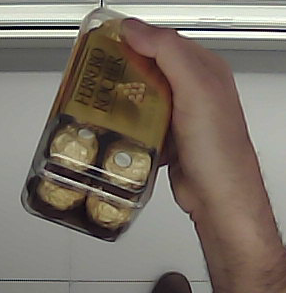
Product: rocher_chocolate